Wadi Abu Jamil

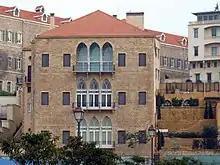
Typical Lebanese houses in the Wadi Abu Jamil neighborhood

Wadi Abu Jamil is the former Jewish quarter in Beirut, Lebanon, located in the city's central district.